Religion in Ukraine

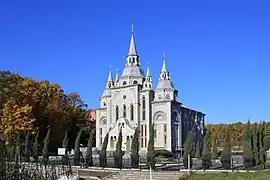
Baptist Church "House of the Gospel", Vinnytsia

Adherents of Oriental Orthodox Christianity in Ukraine are mainly ethnic Armenians. Historical ties between peoples of Ukraine and Armenia have resulted in significant presence of Armenian diaspora in Ukraine throughout history and up to the modern times. Most of ethnic Armenians in Ukraine are adherents of the Armenian Apostolic Church, one of main churches of the Oriental Orthodoxy, distinctive from Eastern Orthodoxy in terms of particular miaphysite christology. In spite of those theological differences, relations between Armenian Apostolic Church and various Eastern Orthodox Churches in Ukraine are friendly. There is an Armenian eparchy (diocese) in Ukraine, centered in Armenian Cathedral of Lviv, and also there are many Armenian churches and other monuments on the territory of Ukraine.